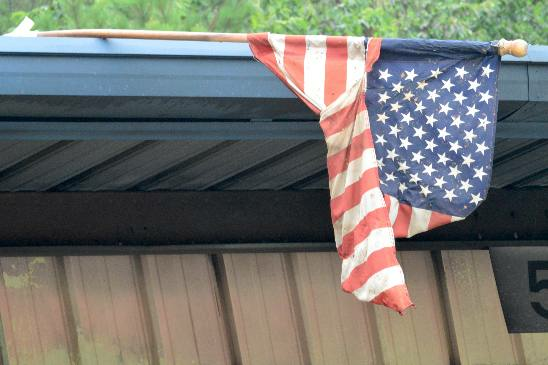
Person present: No